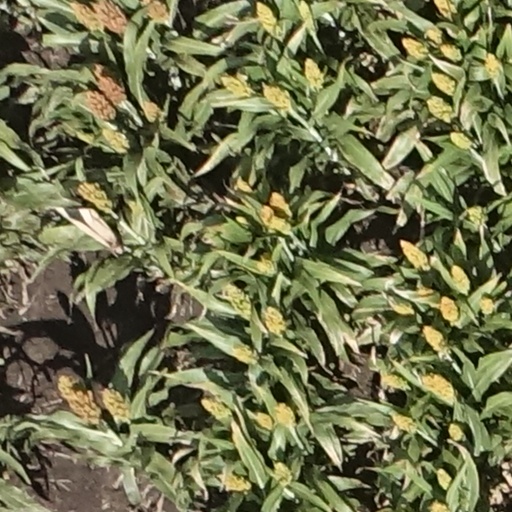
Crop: sorghum